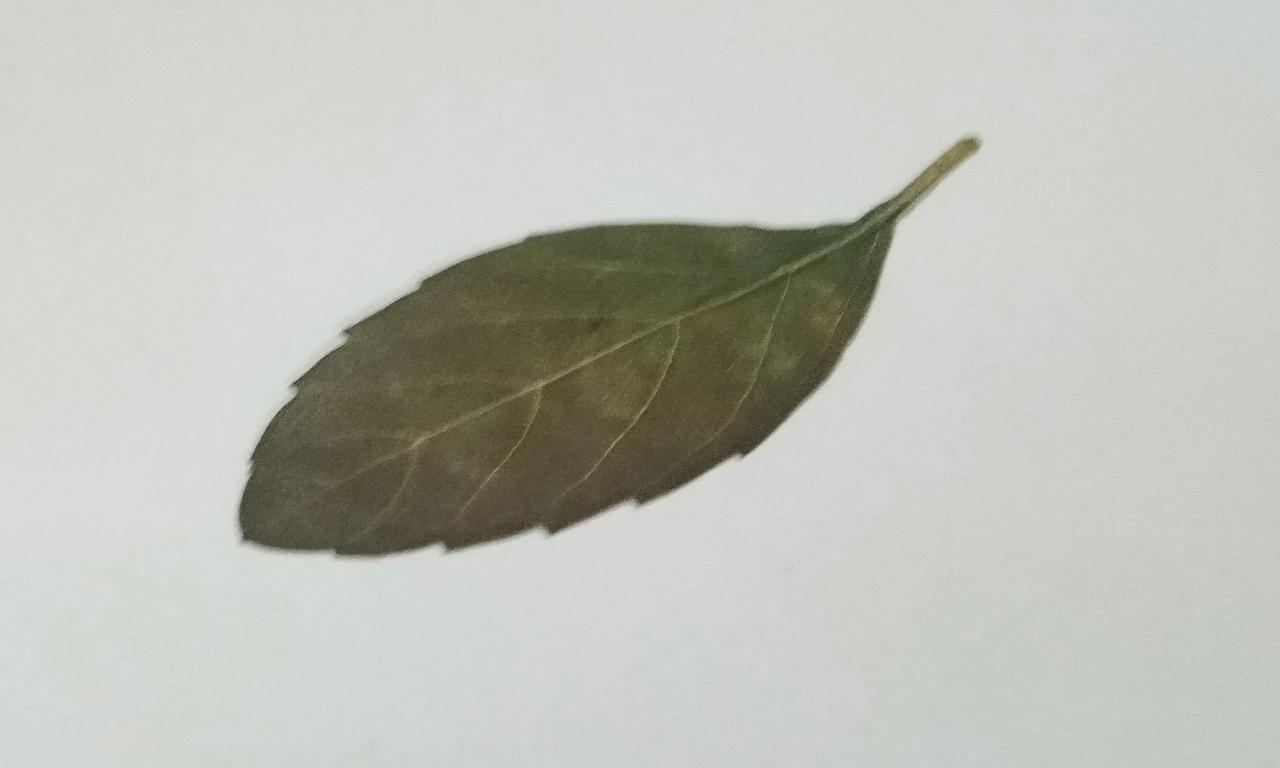
Label: Dried